Stalag II-B

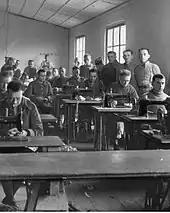
Polish POWs in Stalag II-B

The camp was situated on a former army training ground ("Übungsplatz"), and had been used during World War I as a camp for Russian prisoners. In 1933 it was established as one of the first Nazi concentration camps, to house German communists, however, it was dissolved after several months, and the prisoners were deported elsewhere. In late September 1939 the camp was changed to a prisoner-of-war camp to house Polish soldiers from the September Campaign, particularly those from the Pomorze Army. By mid-September 1939, there were some 3,000 Polish POWs in the camp, and the number further grew afterwards. At first they lived in tents, throughout the severe winter of 1939–1940, and construction of all the huts was not completed until 1941. Cold combined with poor sanitary conditions and food rations, resulted in widespread diseases and many deaths. In May–June 1940, during and following the German invasion of France and Belgium, French and Belgian prisoners began to arrive. To make room for them, many of the Poles were forced to relinquish their POW status to become civilian slave laborers, in a violation of the Geneva Conventions, and some were offered to sign on the Volksliste. Faced with poor results, the Germans subjected the Poles to starvation and terror, as well as deportations to heavy labor subcamps. Polish Jewish POWs were assigned to hard and humiliating work. In December 1940, 1,691 Polish prisoners were recorded as being there. Lack of warm clothing and malnutrition resulted in high mortality among POWs from Morocco, Algeria, Tunisia, Senegal, French Sudan, Madagascar and Indochina. In April 1941, Serbian POWs were brought to the camp.